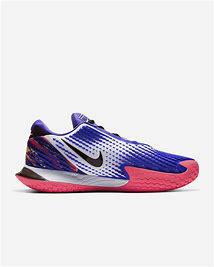
Brand: Nike
Model: Court Air Zoom Vapor Cage 4